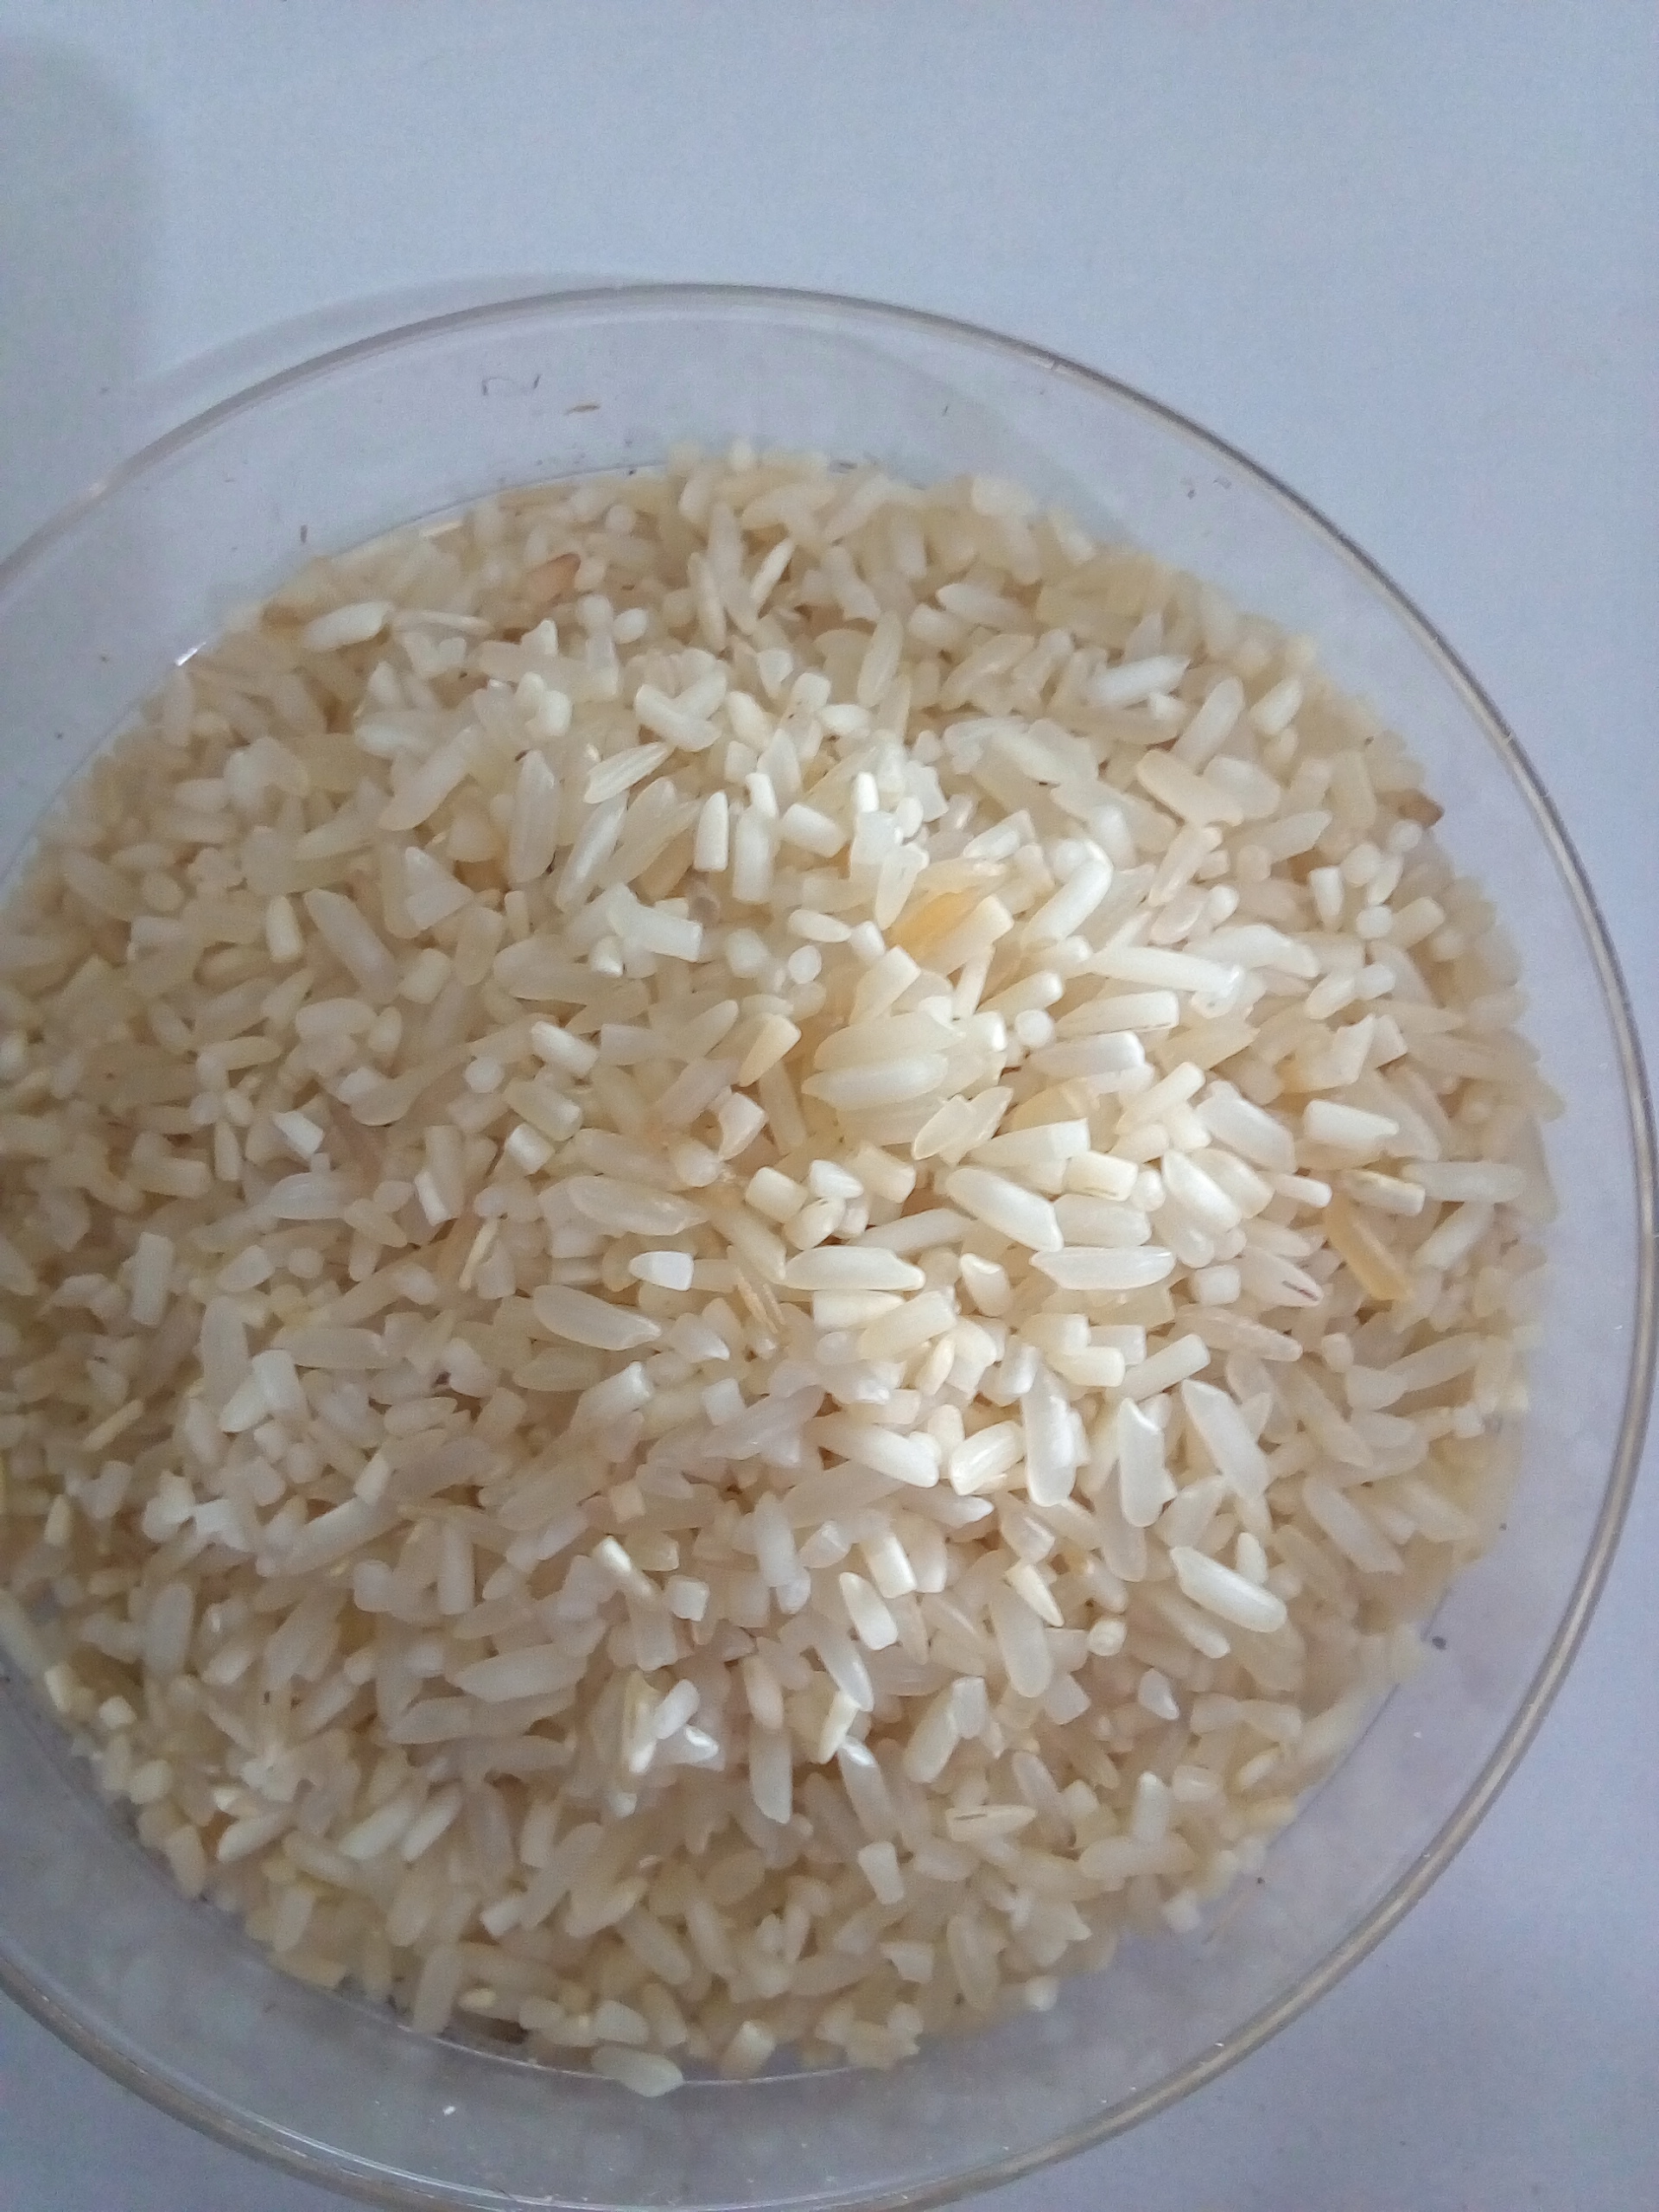
Rice seed variety: Unknown